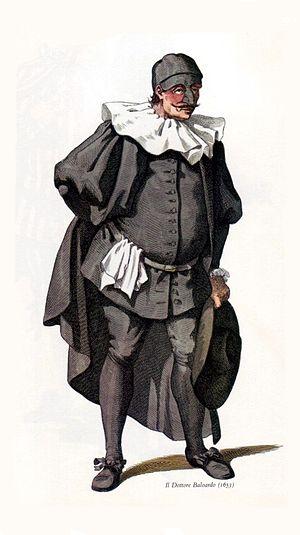
La commedia dell'arte [komˈmɛːdja delˈlarte] est un genre de théâtre populaire italien, né au XVIᵉ siècle, où des acteurs masqués improvisent des comédies marquées par la naïveté, la ruse et l'ingéniosité. Ce genre est apparu avec les premières troupes de comédie avec masques, en 1528.